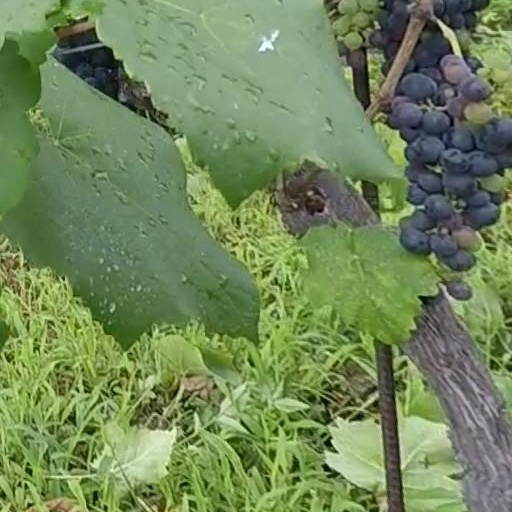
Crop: grape